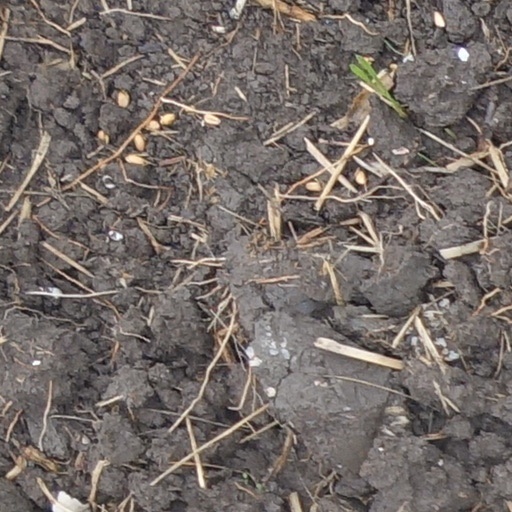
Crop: wheat